Mars Pathfinder

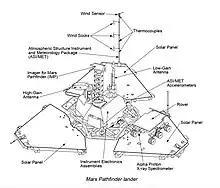
Mars Pathfinder lander scheme. ASI/MET pole is visible extending towards the top.

The IMP had a set of filters designed to record surface and atmospheric phenomena. There were two cameras, or eyes, allowing for stereoscopic imagery, with the set of filters being slightly different between them.